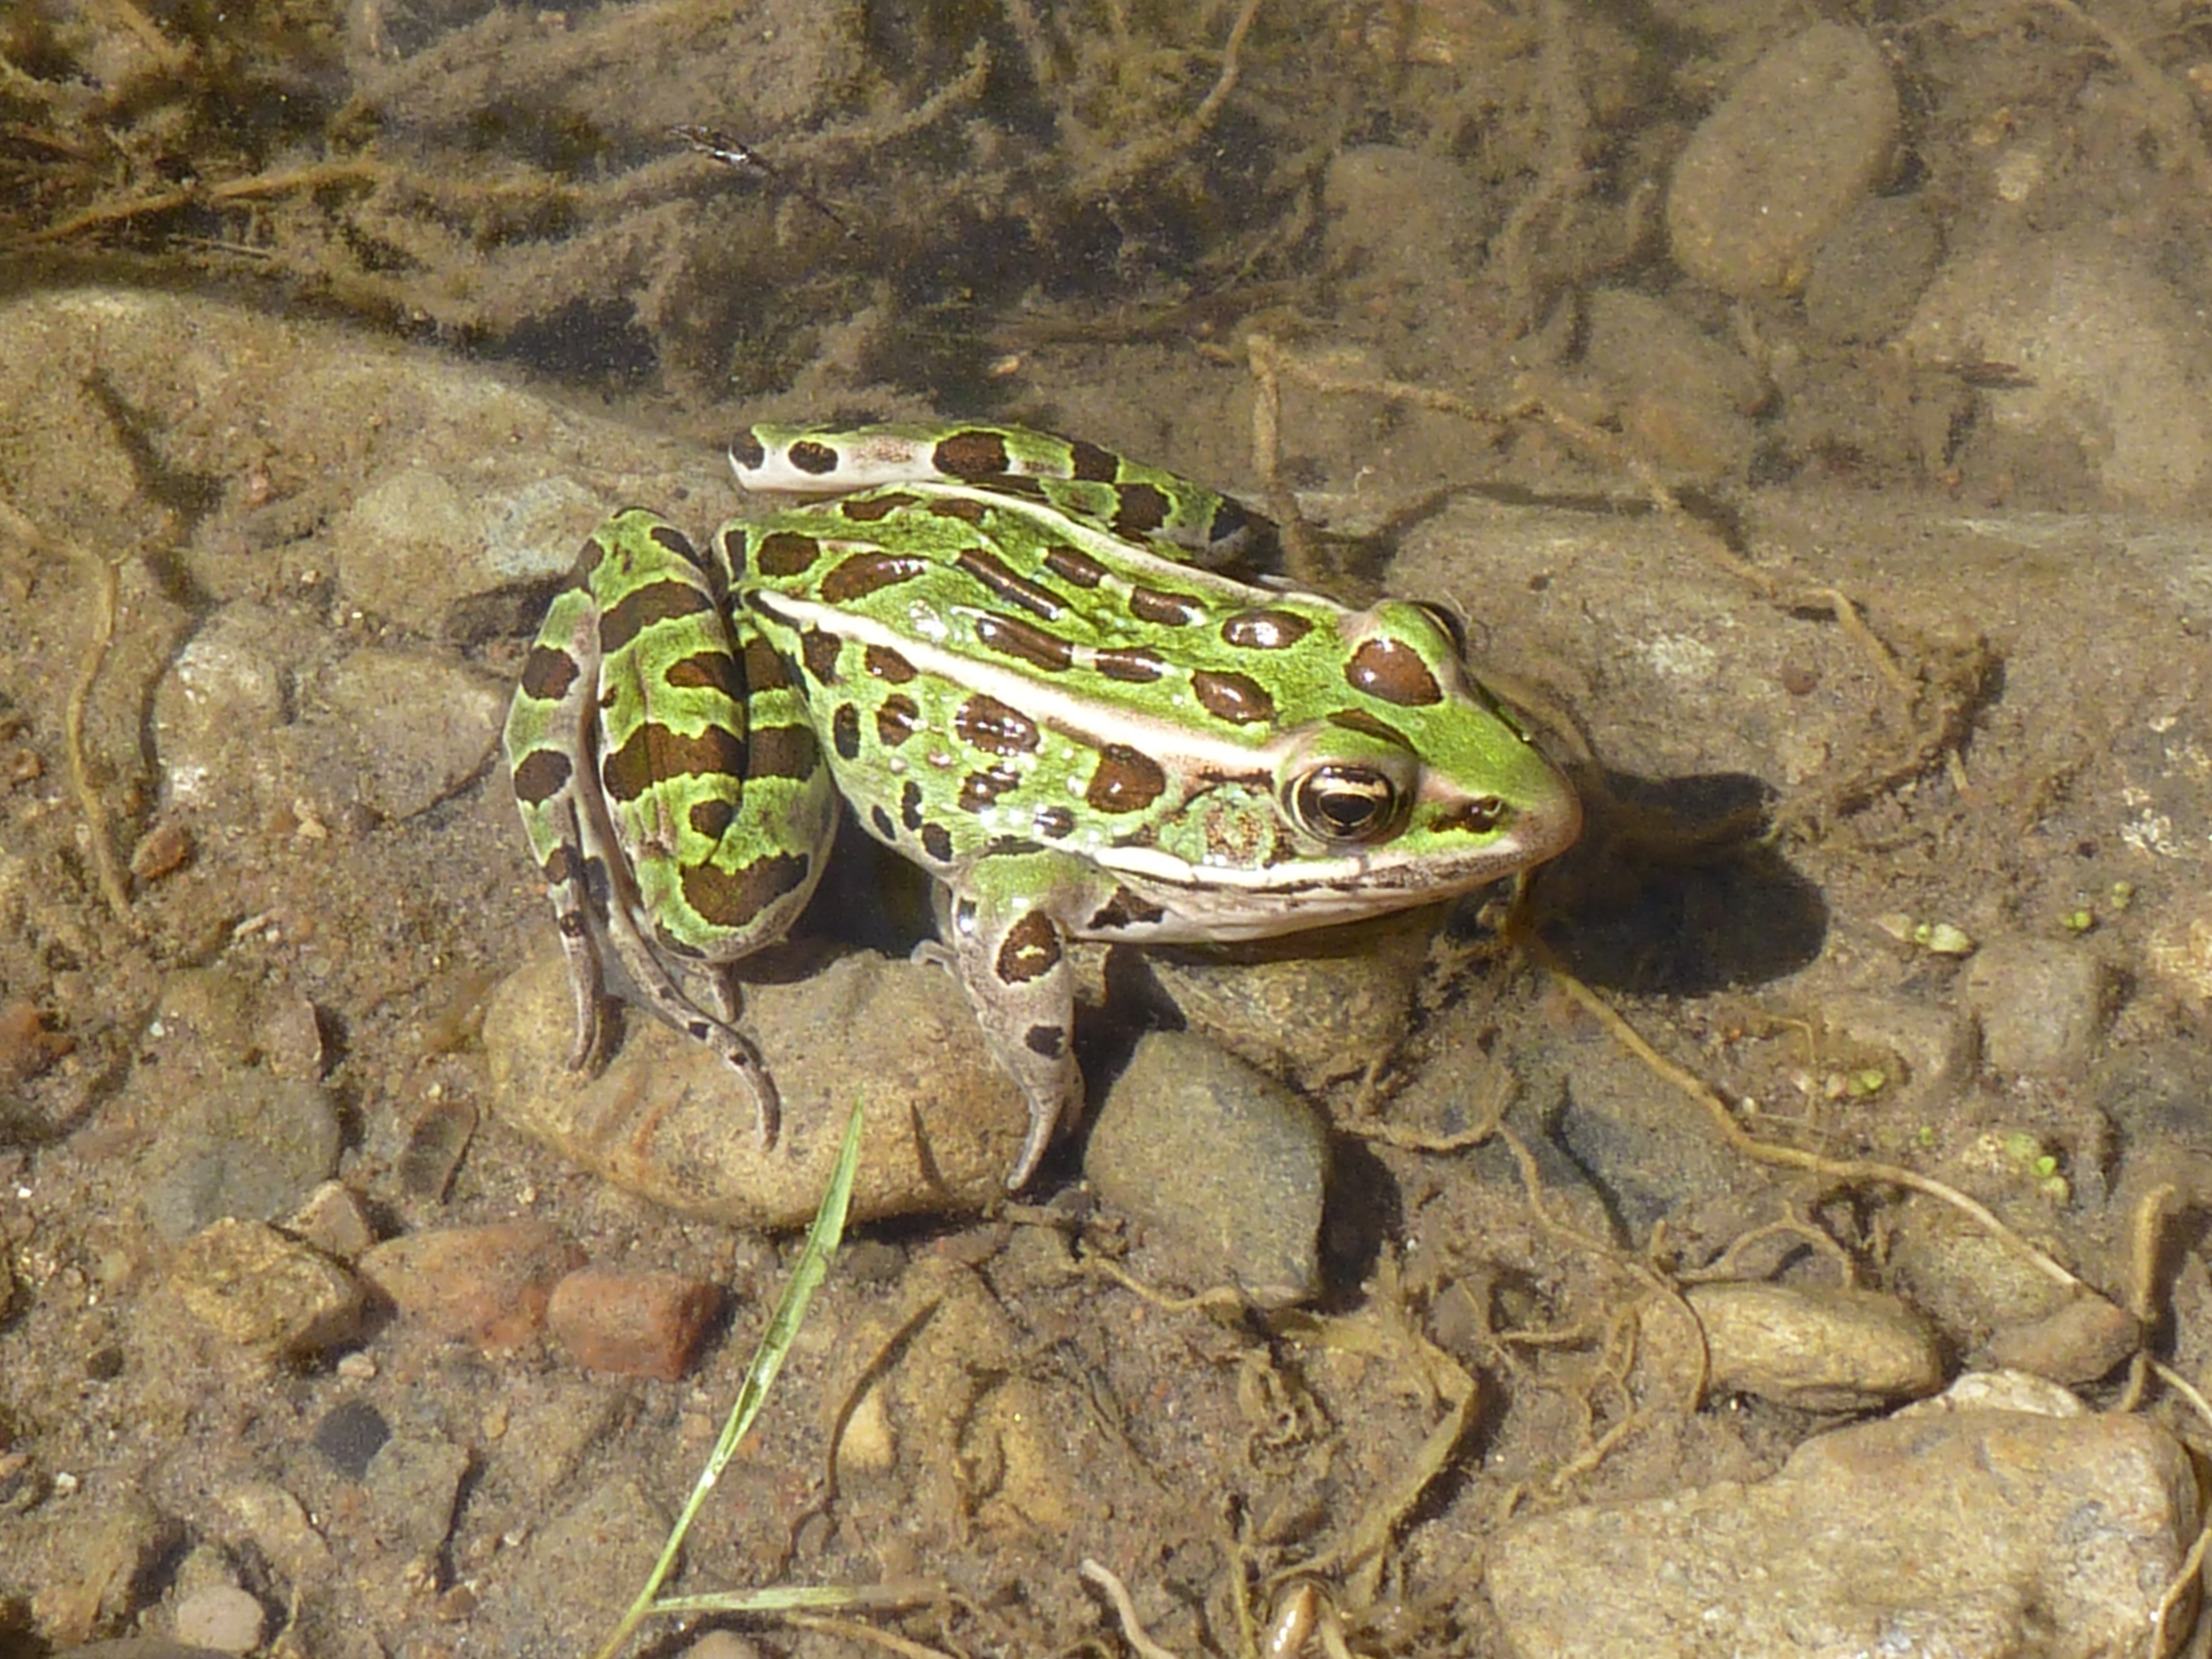
pond, wildlife, frog, toad, reptile, amphibian, fauna, vertebrate, ontario, bullfrog, ranidae, emydidae, boa constrictor, boas, leopard frog